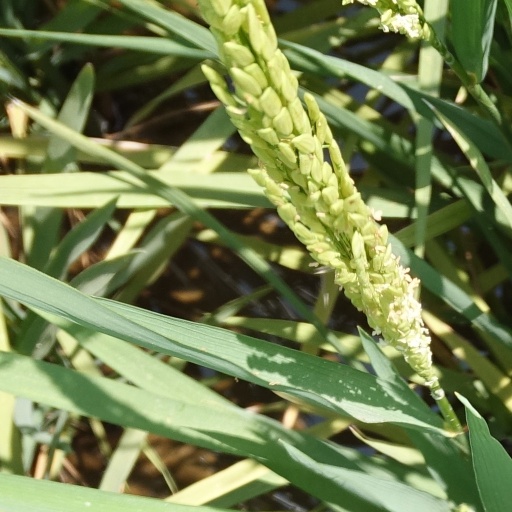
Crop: rice